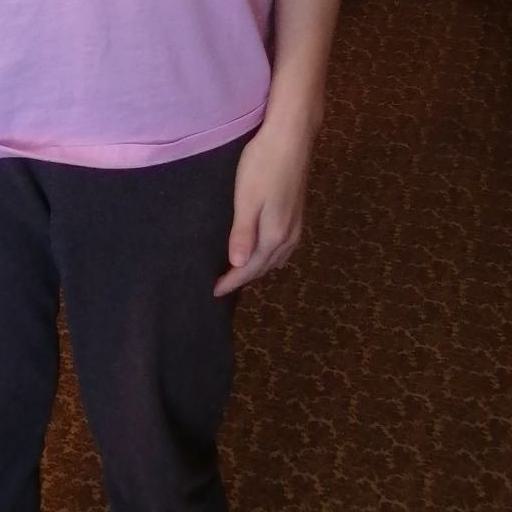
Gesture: no_gesture